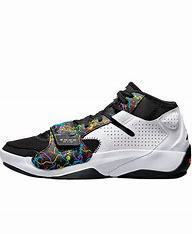
Brand: Jordan
Model: Zion 2